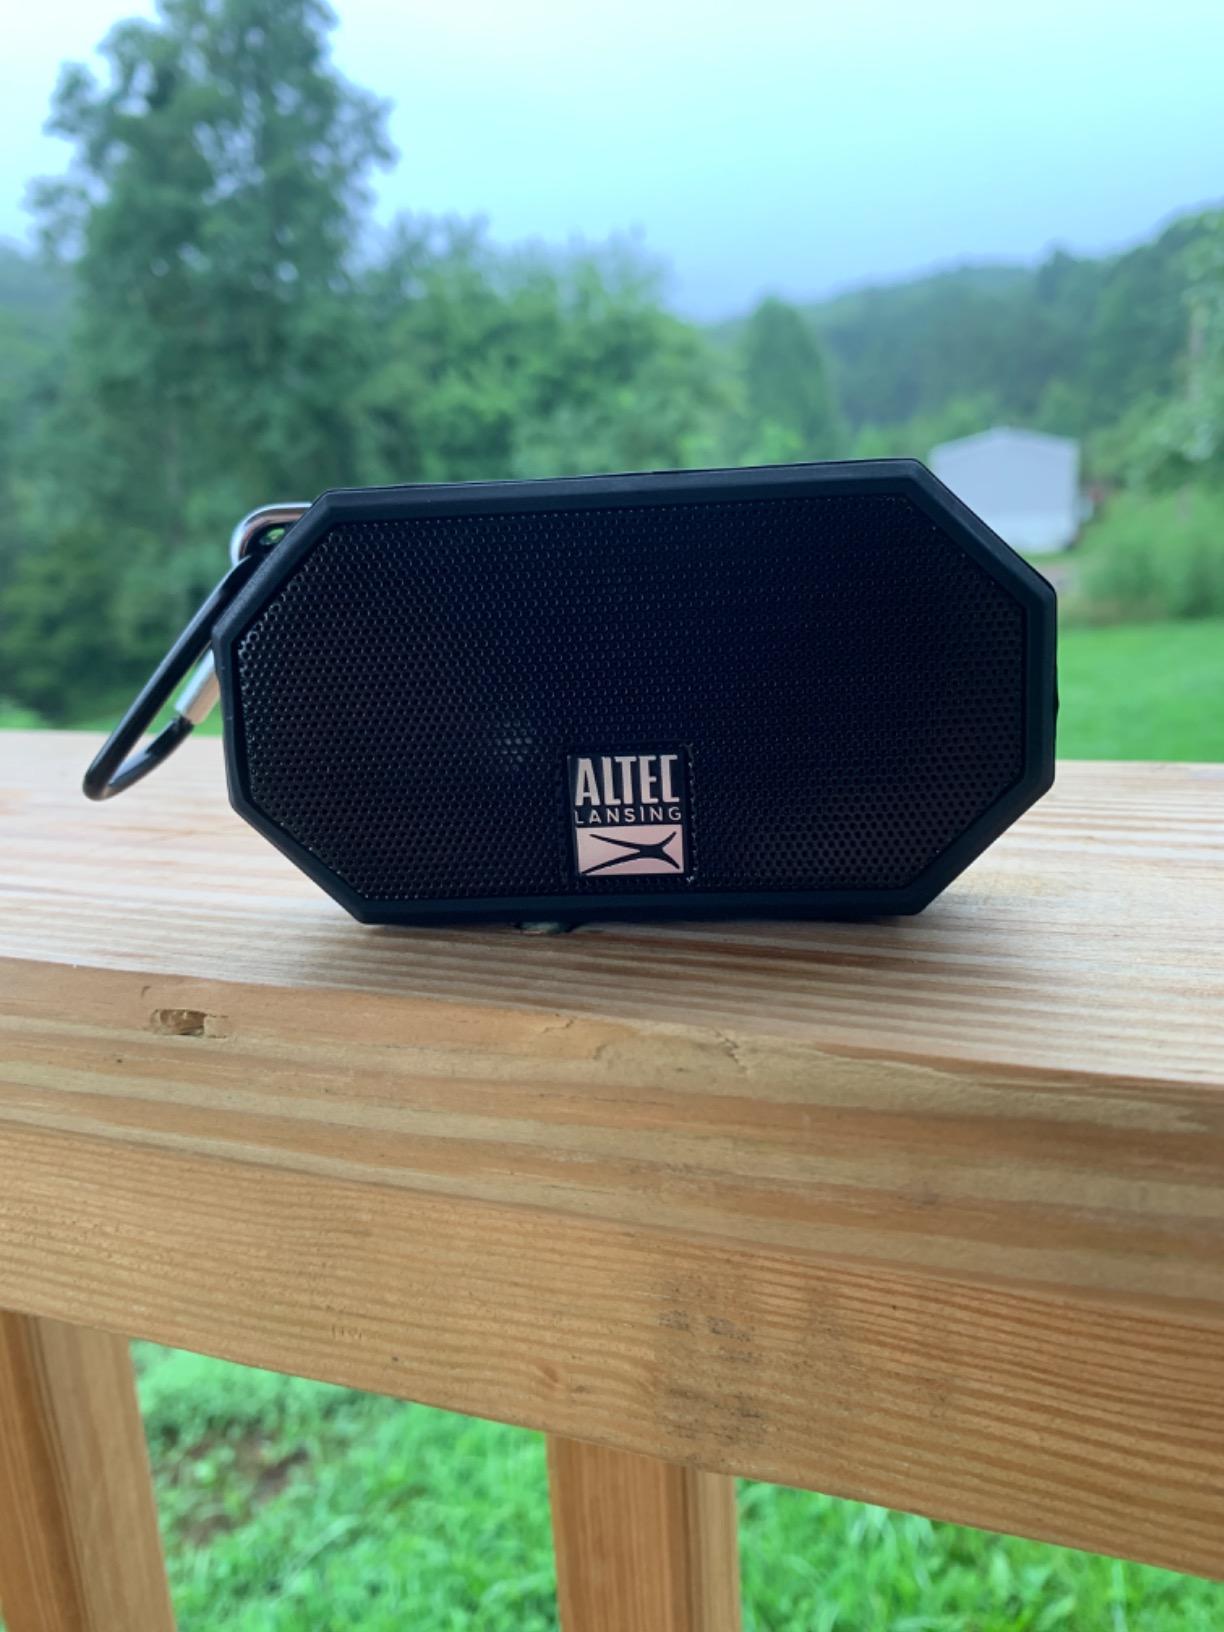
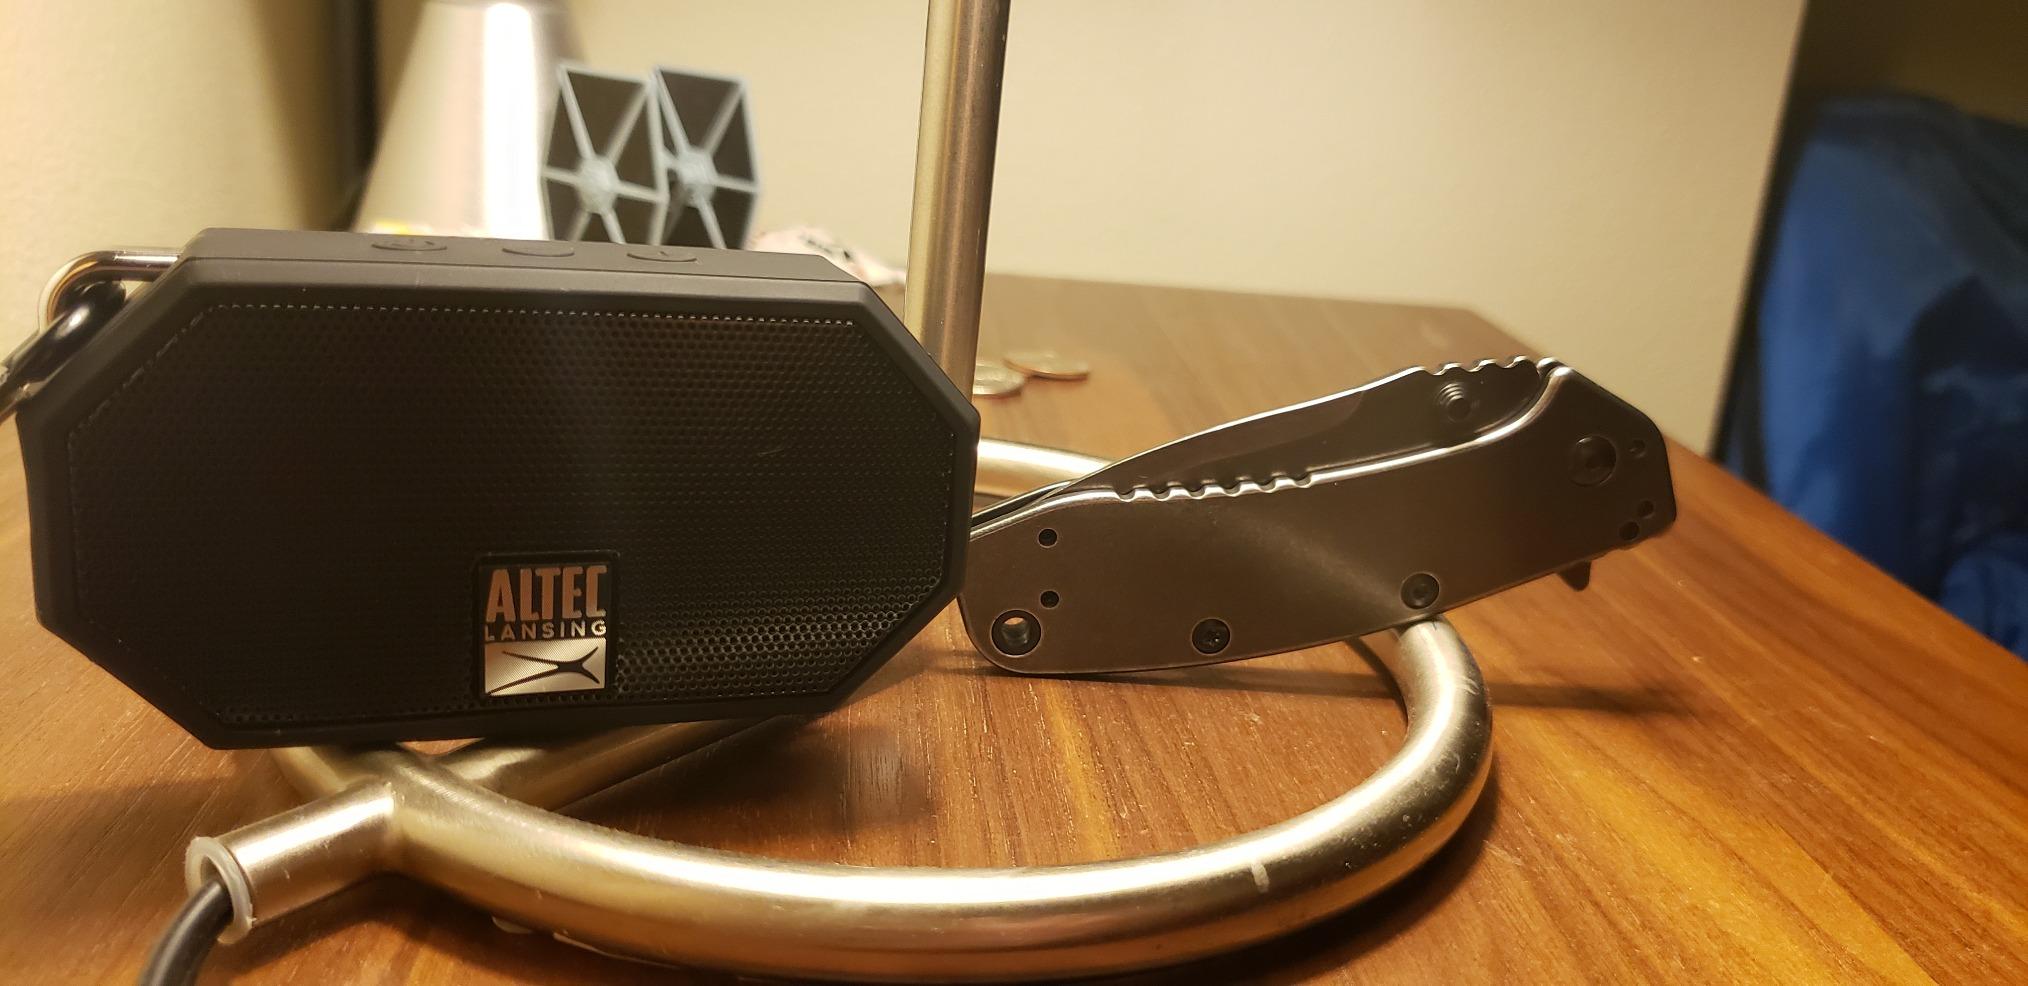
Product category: speaker
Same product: yes